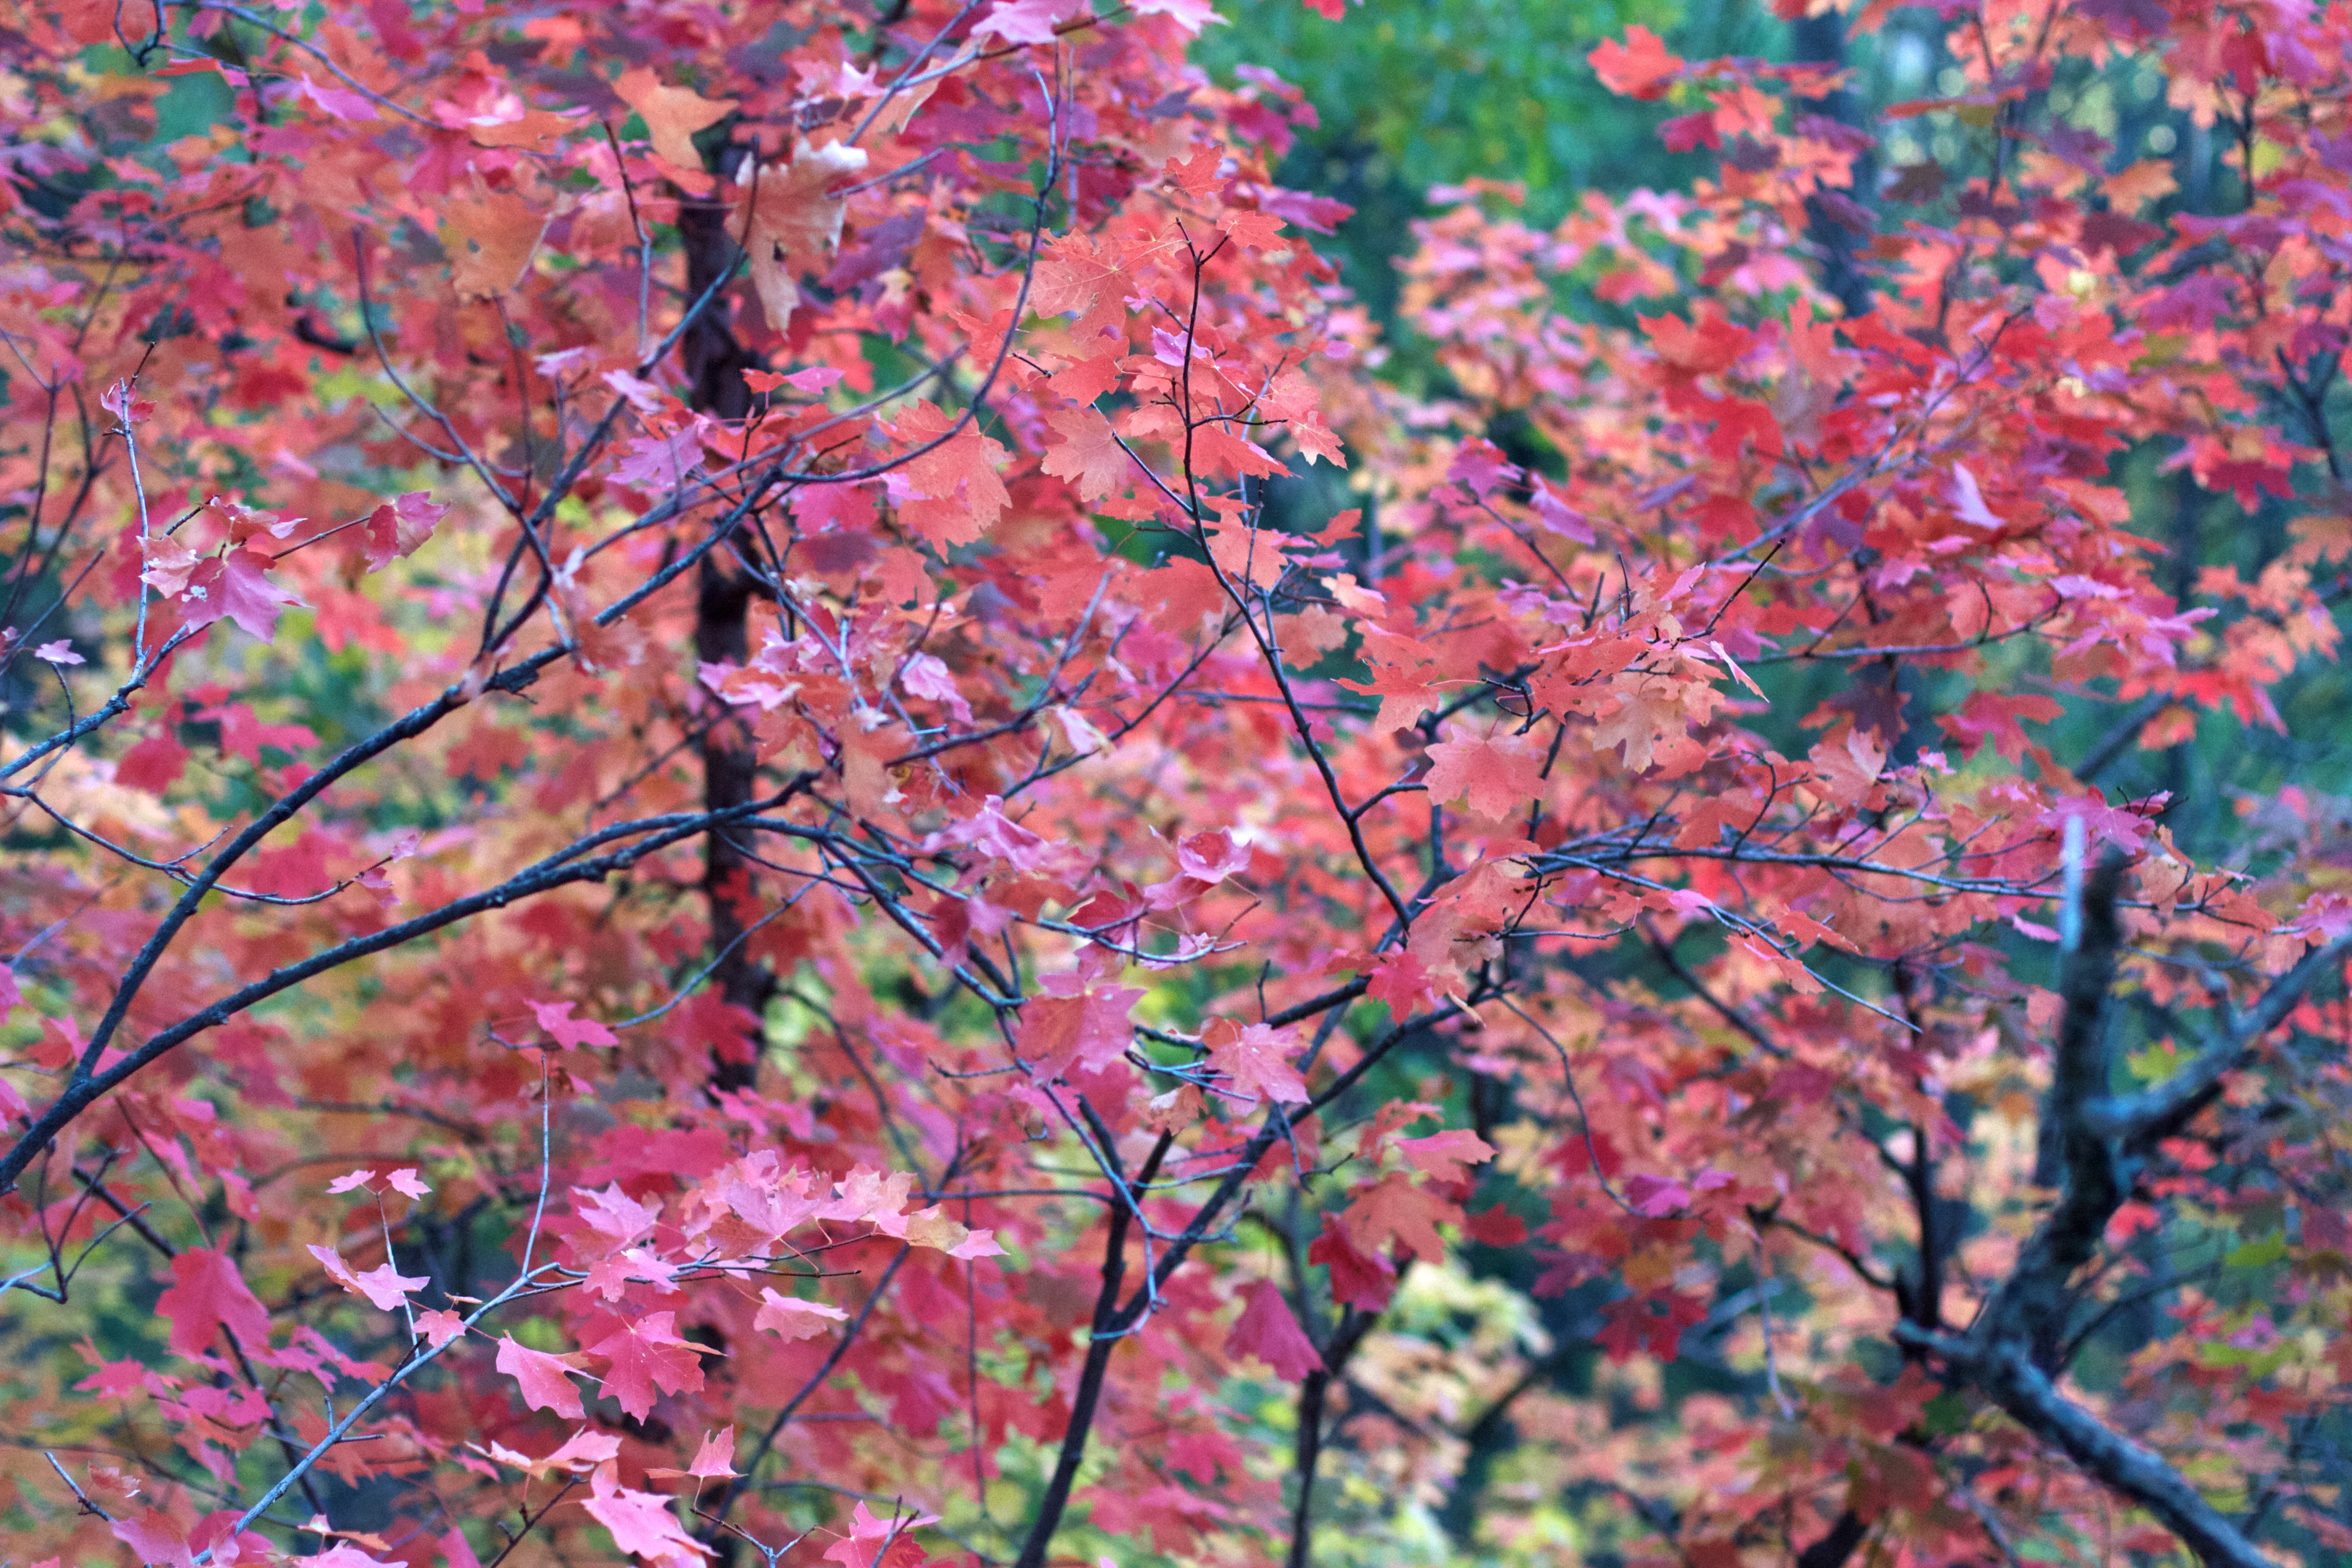
tree, branch, blossom, plant, leaf, flower, spring, produce, autumn, botany, flora, season, cherry blossom, maple, maple tree, shrub, 2016366, flowering plant, woody plant, land plant